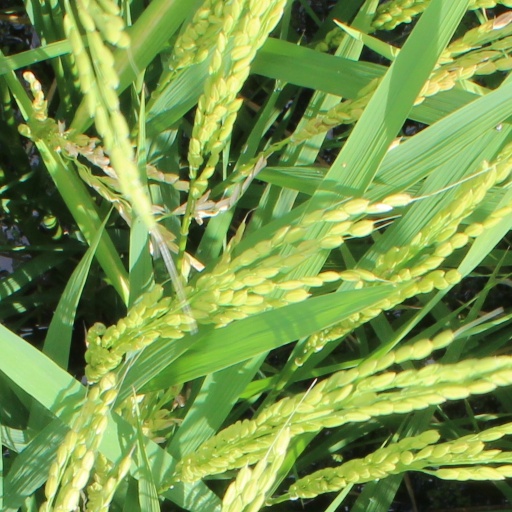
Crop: rice